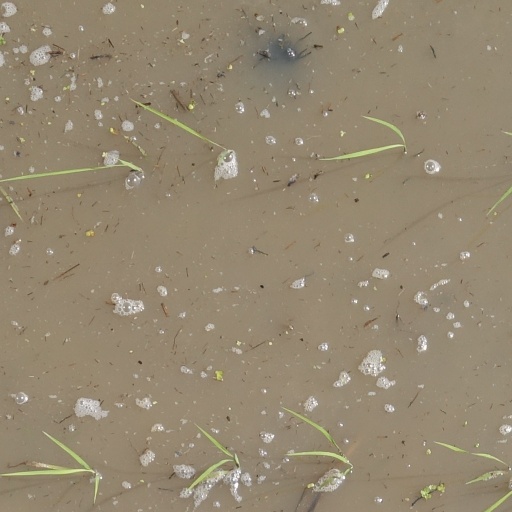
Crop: rice